Maximum likelihood estimation

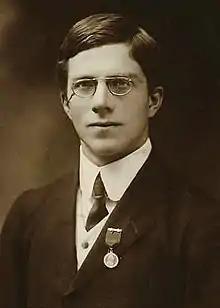
Ronald Fisher in 1913

Early users of maximum likelihood include Carl Friedrich Gauss, Pierre-Simon Laplace, Thorvald N. Thiele, and Francis Ysidro Edgeworth. It was Ronald Fisher however, between 1912 and 1922, who singlehandedly created the modern version of the method.